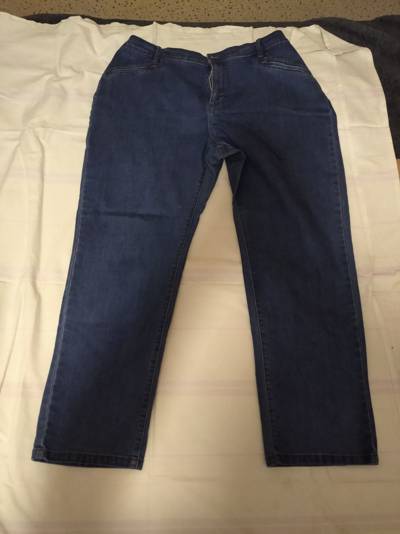
Waste category: clothes